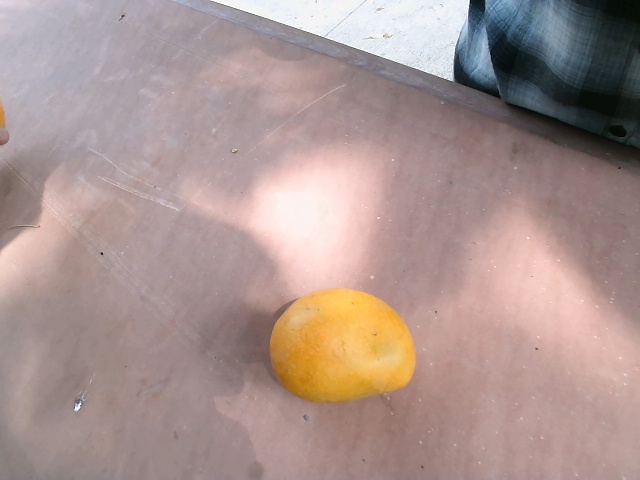
Label: Ripe_Mango